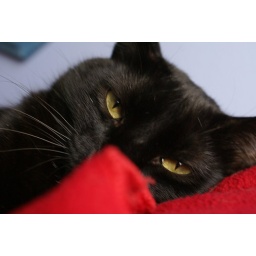
Nothing better than a black cat in a Friday 13th!